Baloise Session

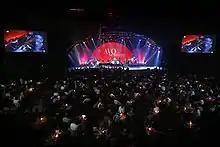
AVO SESSION Basel

The festival was set up as the Rheinknie Session in 1985, with the five concerts of the first instalment of the festival in May 1986, including performances by Oscar Peterson, Albert Collins and Koko Taylor. The second year's edition included shows by Fats Domino and Buddy Guy.